Sacred Band of Thebes

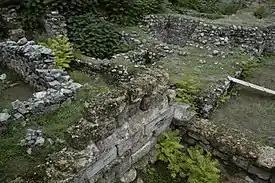
The ruins of ancient Theban citadel of Cadmea

Plutarch (46–120 AD), a native of the village of Chaeronea, is the source of the most substantial surviving account of the Sacred Band. He records that the Sacred Band was originally formed by the boeotarch Gorgidas, shortly after the expulsion of the Spartan garrison occupying the Theban citadel of Cadmea. The 2nd century AD Macedonian author Polyaenus in his "Stratagems in War" also records Gorgidas as the founder of the Sacred Band. However, Dio Chrysostom (c. 40–120 AD), Hieronymus of Rhodes (c. 290–230 BC), and Athenaeus of Naucratis (c. 200 AD) credit Epaminondas instead.